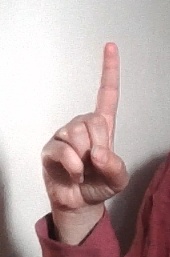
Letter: bb